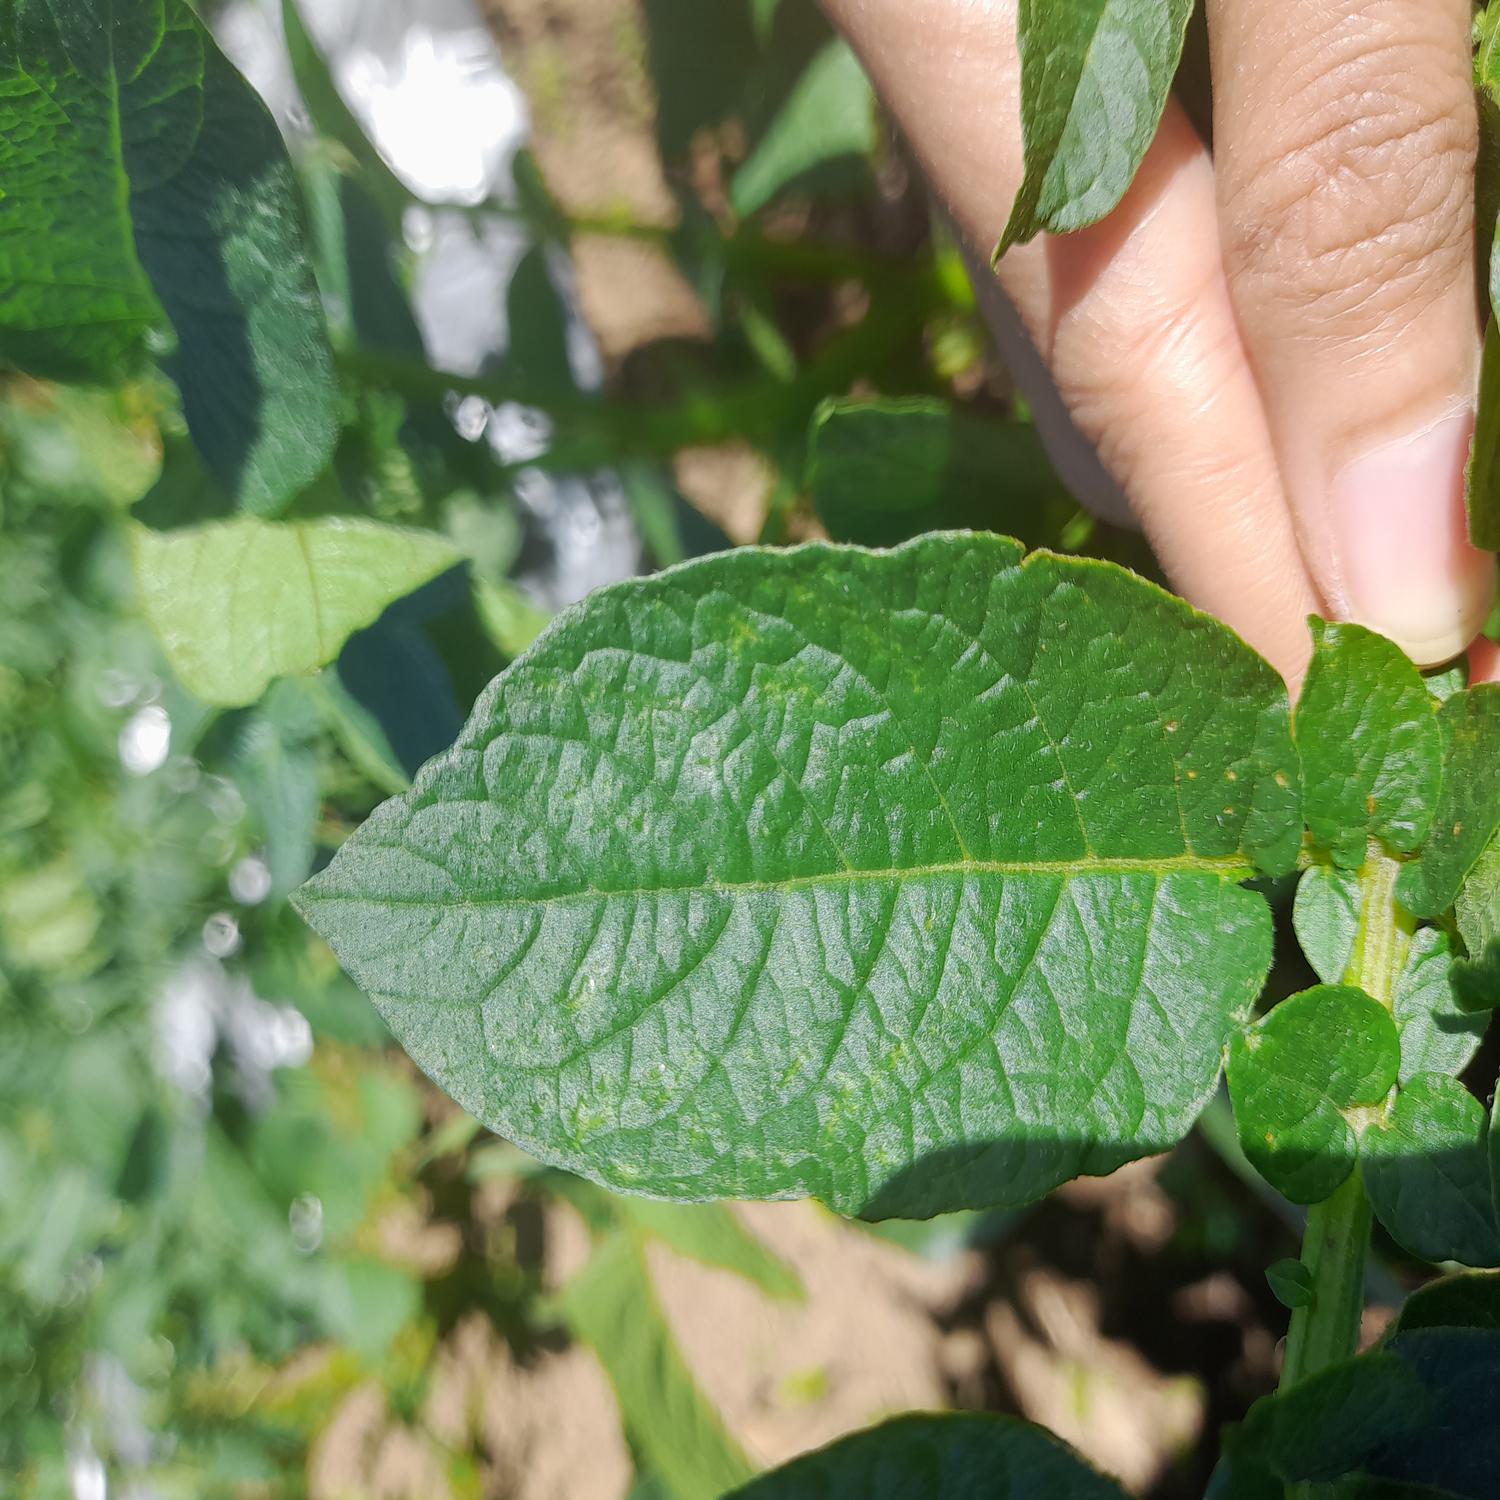
Etiqueta: Virus